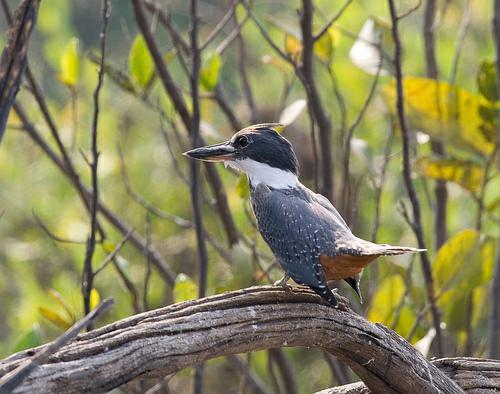
A photo of a ringed kingfisher